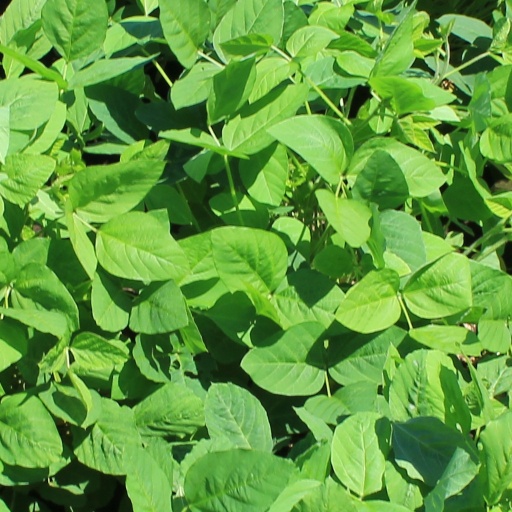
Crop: soybean